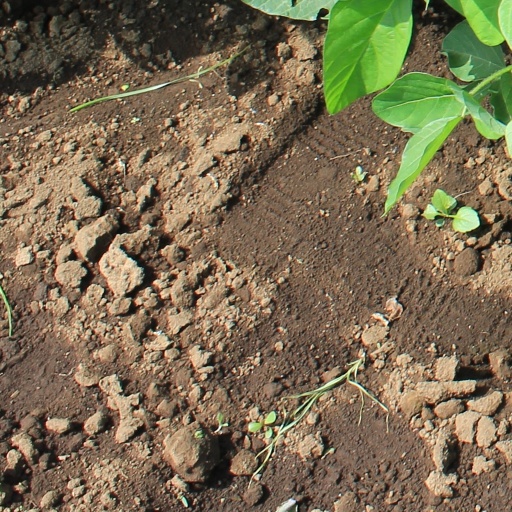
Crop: soybean